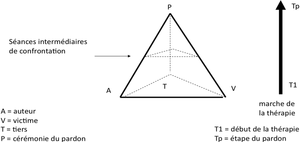
Approche pyramidale du pardon dans les familles maltraitantes
La consultation interdisciplinaire de la maltraitance intrafamiliale est un modèle clinique et thérapeutique des violences domestiques proposé dans le cadre de la psychothérapie systémique, développé à partir de 2003 à Lausanne, dans un service psychiatrique ambulatoire éponyme. Conçu et mis sur pied dans cette ville sous l’égide de la Fondation Éthique Familiale, ce modèle a reçu des subventions de l’État de Vaud et a servi de référence à la création d’une unité de soins similaire au CHUV.